New York State Route 146

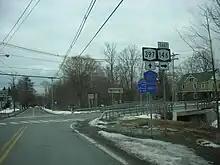
NY 146 at the intersection with NY 397 and Albany CR 253 in Altamont

NY 146 enters Altamont from the west on Western Avenue. At Maple Avenue, NY 146 turns south to follow that street for two blocks while NY 397 begins on the road that NY 146 vacates. NY 146 leaves Maple Avenue at Main Street, which connects to NY 156 one block to the west. Both NY 156 and NY 146 are marked with signs directing traffic to the other route by way of this one block of Main Street. NY 146 heads east from Maple Avenue, following Main Street eastward out of the village. After leaving Altamont, NY 146 continues for about through a lightly populated portion of Guilderland before intersecting with the southern terminus of NY 158. The route progresses onward, intersecting CRs 201 and 202 and passing over the CSX Transportation-owned Selkirk Subdivision railroad line and Normans Kill before meeting US 20 at Hartmans Corners. NY 146 joins US 20 for about northwestward to McCormack Corners, where NY 146 leaves US 20 and heads northward toward Schenectady County. The route passes over the New York State Thruway (Interstate 90 or I-90) just south of the county line.